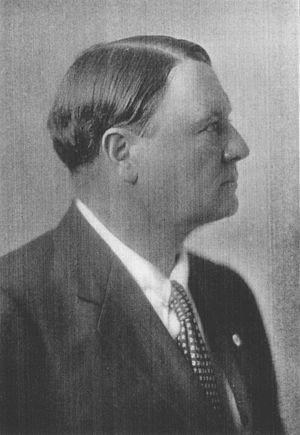
Alfred Charles William Harmsworth, 1ᵉʳ vicomte Northcliffe est un patron de presse britannique, pionnier du journalisme populaire. Il est célèbre pour sa capacité à transformer des journaux exsangues rachetés à bas prix en des journaux de masse à fort tirage. Il a créé le premier journal de bande dessinée anglais à fort tirage, Comic Cuts, les quotidiens Daily Mail et The Daily Mirror, a sauvé en son temps l'Observer, le Times et le The Sunday Times.